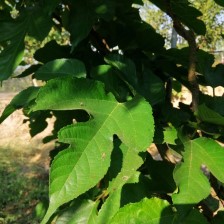
Variety: RedKing